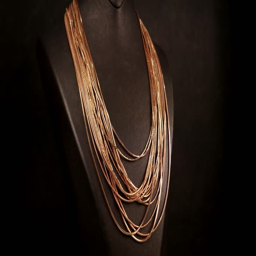
mannequin show the gold jewelry is covered with chains , exposed for sale in store shows gold chain , sparkling shiny